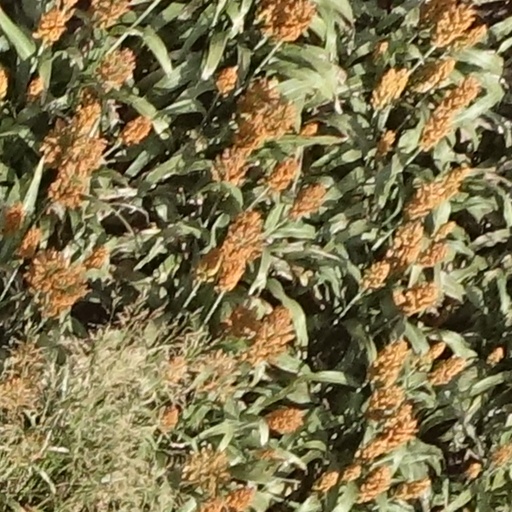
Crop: sorghum